Jackson Palmer

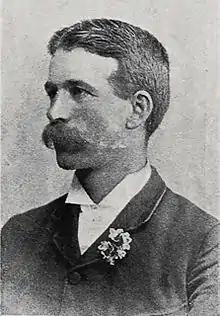
Palmer in 1902.

Jackson Palmer (1867 – 13 August 1919) was the Member of Parliament for Waitemata and Ohinemuri, in the North Island of New Zealand.